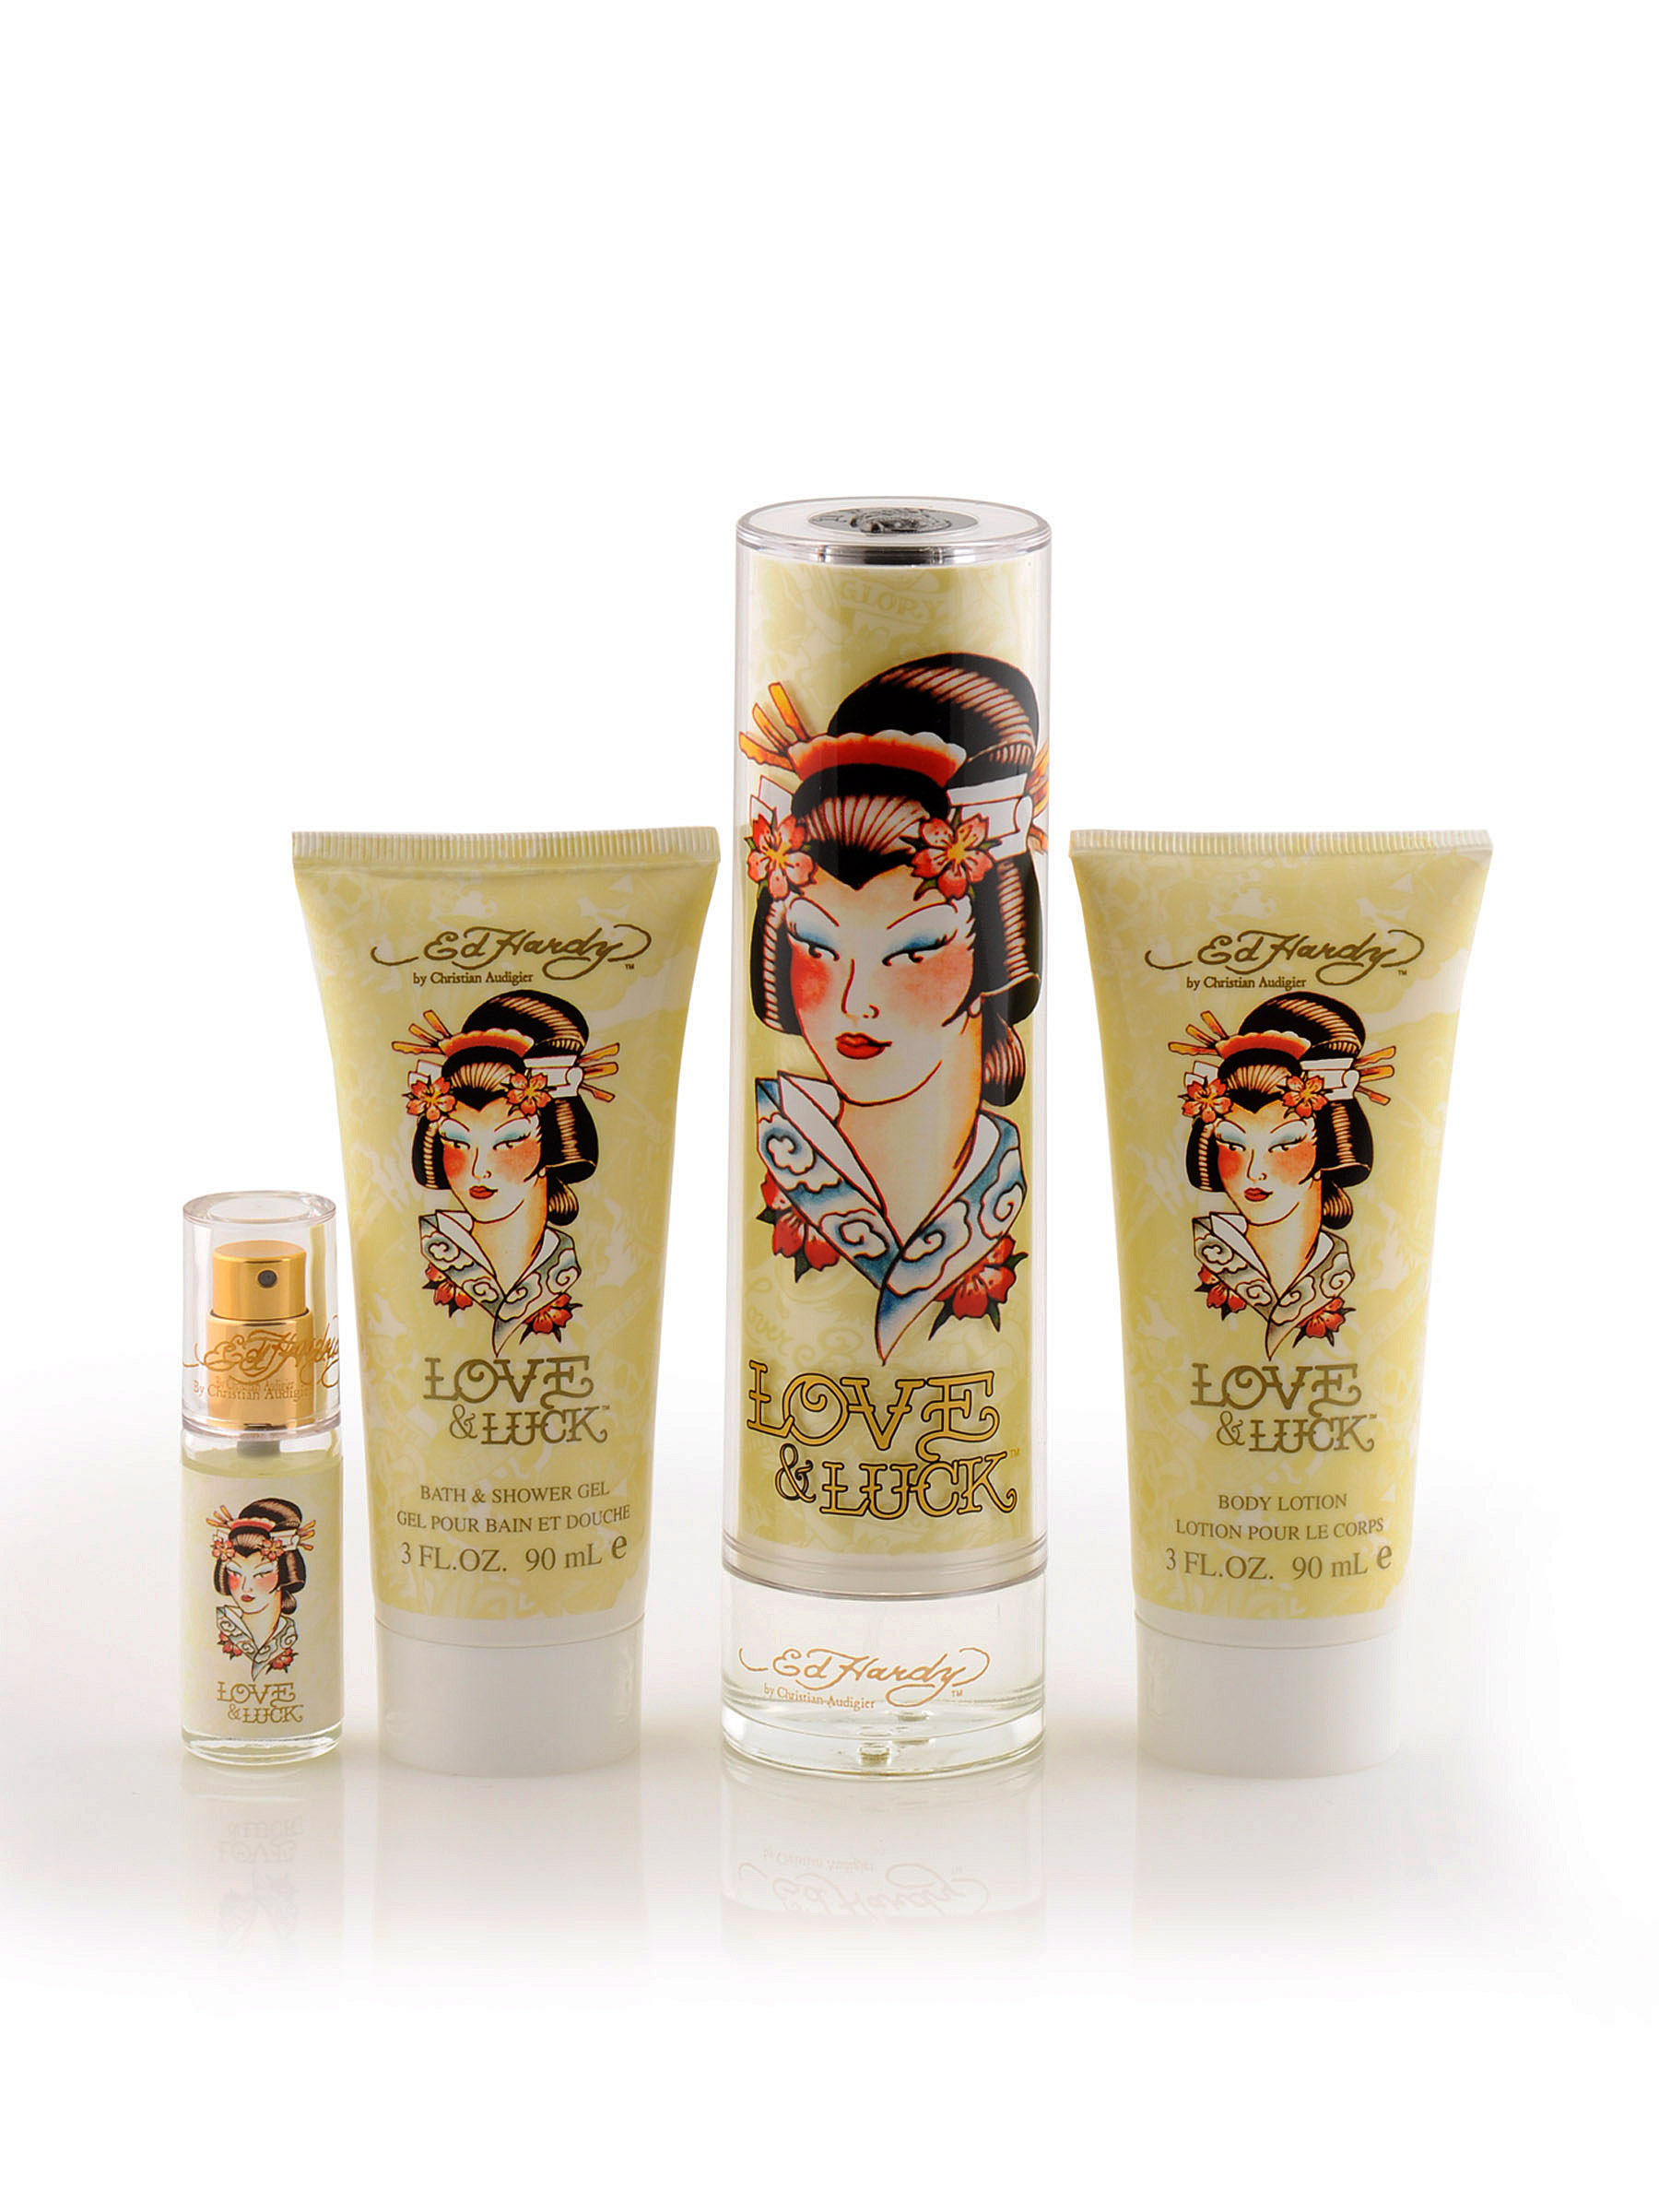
Ed Hardy Love & Luck Women Mermaid Fragrance Gift Set
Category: Personal Care / Fragrance / Fragrance Gift Set
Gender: Women
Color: White
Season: Spring 2017
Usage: Casual